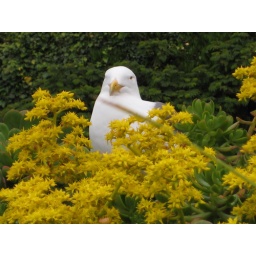
gull in yellow flowers